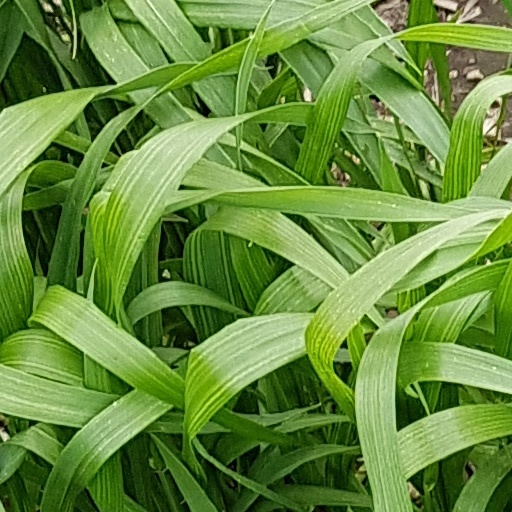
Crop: wheat